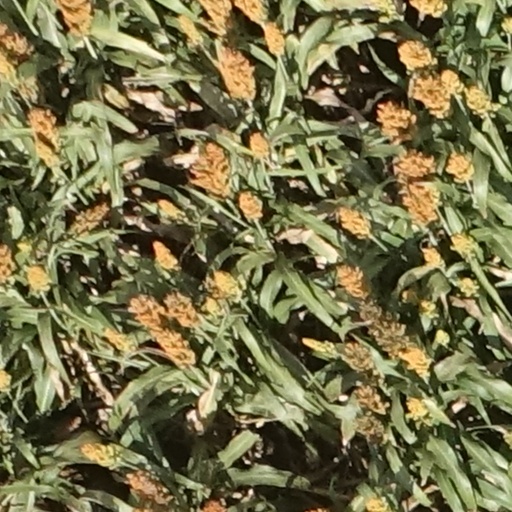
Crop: sorghum